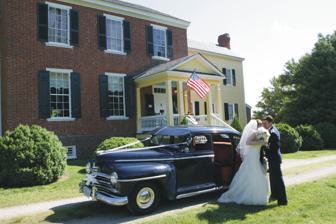
Building: Clover Forest
Country: United States of America
Year built: 1761
Clover Forest Clover Forest, north porch Location within Goochland Alternative names Clover Forest Mansion, Clover Forest Plantation General information Architectural style Federal Location Goochland , Virginia, United States Coordinates 37°40′03″N 78°03′59″W / 37.667563°N 78.066344°W / 37.667563; -78.066344 Construction started 1761 Design and construction Architect(s) Captain Thomas Pemberton Renovating team Architect(s) J. A. Volcker van Soelen Renovating firm Harold Keaton Website Official website Designations Clover Forest, southern exposure. Clover Forest , is a historic mansion, and former plantation house built starting in 1761 and located in Goochland , Virginia . The mansion lies in a large bend of the James River , and is an authentically restored in a Federal-style with portions of the architecture dating to Pre- American Revolutionary Period. The location of the property is part of what has been called the "Golden Horseshoe", with former plantation houses creating a horseshoe-shape from east to west, including Blythewood , Orapax , Bolling Hall , Pocahontas , Dungeness 1931, Rock Castle , Deer Lodge , Mannsville , Bolling Island , Snowden , Clover Forest, Howard's Neck , Harrison's Elk Hill , and Jefferson's Elk Hill. Since 2003, Clover Forest operates as a private event venue. Pre–history (1714–1761) In 1714, the land on which Clover Forest stands was initially included within 2,000 acres (810 ha) patented by Charles Fleming, extending along the upper James River from what were developed as Rock Castle to Elk Island farms. Bolling Island was also developed along the river. This territory was eventually divided and developed as the neighboring estates of Rock Castle, Snowden, and Howard’s Neck, and the site of Elk Island. Because of the later colonial and antebellum history of this area, as well as several extant properties, it has been proposed for designation as Fleming's Part Rural Historic District in a 2003 architectural survey prepared for the state's Department of Historic Resources. Fleming was unable to develop it rapidly enough, and portions "fell back" to the Crown of England. In 1739/1740 Lieutenant Governor William Gooch authorized the sale of 2,590 acres (1,050 ha) for £13 to John Woodson, Gentleman. Woodson split the purchase with Joseph Dabbs, but Woodson and Dabbs failed "to make such cultivation and improvements" to the land as required, and the land reverted again to the Crown. In 1745, the land was sold again, for £13 to Philip Webber. Webber could not fulfill his obligations for development and again the land reverted. It was resold, this time for £11 15/-, to Arthur Hopkins in 1753. Hopkins apparently accomplished more with the land; under his ownership only a portion reverted to the Crown. William Douglas (1761–1763) On 7 August 1761, the Reverend William Douglas and his wife (née Nicholas) successfully patented 1,134 acres (459 ha) for £4 10/-. Their purchase of the property in 1761 has been considered the start of development of Clover Forest. Douglas and his wife may have occupied the house at Clover Forest as their residence, or used the farm to provide produce. They are credited with building what is today the oldest section of the house (the lower part of the west wing). Twenty months later when they sold the land, houses and orchards were conveyed with it. Douglas is noted, at least locally, as author of the Douglas Register , an important resource for historians and genealogists.  He was minister of the vast St. James Northam Parrish of the Church of England , the established church in the colony. It encompassed today's Virginia counties of Goochland , Fluvanna , Louisa , Orange , and Spotsylvania .  The original Dover Church in Goochland, no longer standing, was his home church. As the only legally authorized clergyman of the established church, Douglas compiled (nearly) all births, marriages, and deaths during the period from about 1750 to 1797. He also recreated some miscellaneous records dating to 1705, as no register was maintained before he was called to the parish. Bowler Cocke the younger of Henrico County (1763–1792) On 19 April 1763, Bowler Cocke the younger of Henrico County became the new owner. He kept the property for almost thirty years. He did not appear to live in Goochland but operated the farm for profit. At the close of the American Revolutionary War, Cocke refined his holding, selling a portion here and buying land there, resulting in a continuous holding of 898 acres (363 ha). Cocke was an active land speculator, owning many different tracts of land both within and outside Goochland County. Like other speculators, Cocke bought some of the lands in Kentucky and Ohio that had been granted in lieu of pay to Revolutionary war veterans. He may have encountered Captain Thomas Pemberton through such transactions. Captain Thomas Pemberton: (1792–1828) Thomas Pemberton's origins are not known. Some evidence points to Buckingham County, but its courthouse burned twice, making research there very difficult. Some evidence points to King William County. Officer, Continental Dragoon and Legionnaire Pemberton on Patrol by Sebastian Volcker, 2005, acrylic on canvas. Rendering of Captain Thomas Pemberton in the 1781 uniform he might have worn. Pemberton was known to be commissioned as cornet in Bland's Virginia Horse, later the 1st Continental Light Dragoons , on 5 December 1776. (A cornet is the officer bearing the flag or regimental colors). Thirteen days later he was promoted to second lieutenant, and the regiment soon headed north to join General George Washington at Valley Forge . As the Continental Army had little cavalry, the Dragoons were called on for scouting, foraging, and warfare. Pemberton made first lieutenant in 1778. He was promoted to captain in the 1st Regiment of Continental Light Dragoons on 12 June 1779, after the Regiment's transfer the previous year from the Main Continental Army to the Southern Department. All four regiments evolved from light dragoons units to legions that combined mounted and foot units. The 1st, 3rd and 4th eventually merged and fought together in one unit of four troops under the command of Colonel William Washington (cousin of the General), and officially named the 1st Legionary Corps on 1 January 1781.  The First, as Dragoon and Legion, fought in Northern New Jersey, protected Philadelphia, survived the siege of Charleston 1780, fought with Lafayette in Virginia and at Yorktown, and defended the Carolinas in Nathaniel Greene 's Campaign. Pemberton retired from military service on 9 November 1782 or January 1783. For his six years of military service, Pemberton was awarded 4,000 acres (1,600 ha) in Kentucky on the waters of the North Forke. He was one of the original members of the Society of the Cincinnati in the State of Virginia. B. Pembertons of Goochland In 1792 (exact records have not survived) Captain Thomas Pemberton and his wife Dice acquired the property that they named Clover Forest. In 1795 they sold the 4,000 acres (1,600 ha) of Kentucky bounty lands which Pemberton had been awarded for his service in the Continental Army to Bowler Cocke.  In 1807 Pemberton had the main part of the house constructed.  Over an English basement were built the parlor, the master bedchamber (today the dining room), two large rooms and an annex, and a large attic room under the rafters.  On one of the chimneys is a brick dated 1811, marking the completion of the construction.  All the wood work in the parlor, the hall and staircase e, and most of the dining room, dates to this period.  Of particular interest are the mantles in the dining room and parlor.  On one the seal of the United States commemorates Pemberton's service The eagle's head is turned to the olive branch. On the other, agricultural implements symbolize Pemberton's return to agricultural pursuits. The seal of the United States on the surround of the dining room fireplace commemorates Captain Pemberton's service. Detail of the Clover Forest mantel showing the Eagle of the United States, commemorating Pemberton's service in the Continental Army. Detail of the Clover Forest mantel showing the agricultural implements symbolizing Captain Thomas Pemberton's return to agrarian life. Anne Coleman Pemberton Crenshaw, said to be copy of a painting by Thomas Sully . Picture courtesy of Dave and Nancy Brown. Three generations of Pembertons would live at Clover Forest, longer than any other family. Captain Thomas Pemberton and his wife Dice had six children who lived to adulthood, four daughters and two sons: Ann Coleman (married Ashburry Crenshaw, April 1810); Dice King (married Isaac Quarles, Jr., 4 August 1814); Mary B. (married Archibald Bryce, on 16 January 1811); and Maria A. (married John A. Selden of Westover Plantation , on 24 August 1823); John B. (married Mary Louisa Gilliam, daughter of John Gilliam, on 7 February 1829); and Robert (married Lucy Jane Scott, daughter of Thomas Scott, on 1 May 1828. ). Captain Pemberton served as a church warden for the Lickinghole Episcopal Church, on Lickinghole Creek where he helped straighten out the property deed of the Church. He represented the Cartersville Bridge Company in trying to mediate the conflict between the first Cartersville Bridge (chartered 1818, finished 1821) and Randolph Harrison's competing ferry. Harrison offered crossings at a lower toll rate. The mediation was not successful, and the conflict reached the Virginia Supreme Court, long after Pemberton's passing. Pemberton died on 4 October 1828, a few months after having obtained a pension for his military service. As Dice Pemberton is not mentioned in her husband’s will, she likely died before her husband. They are both thought to be buried in the Pemberton family cemetery on the grounds of Clover Forest. Their graves did not have headstones but were visible at one time. Batteaux at Cartersville landing opposite Pemberton with the third and fourth Cartersville Bridge in the background. Village of Pemberton The village of Pemberton was named for the Pemberton family of Clover Forest. Now barely a hamlet overlooking the James River, it was once a hub of activity. Through the years, it was connected to trade by canal and river, and later railroad. John B. and Mary Louisa Gilliam Pemberton: (1828–1873) John B. Pemberton (b. 13 May 1803-d. Clover Forest 9 Dec 1848), eldest son of Captain Thomas Pemberton, married Mary Louisa Gilliam on 7 February 1829. His father died later that year. The couple had five known children, four of whom lived to adulthood: Polly, Thomas, Virginia, and Richard. Mary Louisa Gilliam Pemberton was the last of the Pembertons to live at Clover Forest. Born 6 Dec. 1803, she died in September 1873 at age 69. The Pembertons had occupied the property for 81 years. She is buried in the Pemberton family cemetery on the grounds of Clover Forest, near her son John (b. 5 March 1835 – d. Christmas Day 1839) and her husband. Pemberton Cemetery Gate Sacred, to the memory of, John B. Pemberton, eldest son of, Capt. Thomas Pemberton, of Goochland, Born May 13, 1803, Died at Clover Forest, Dec. 9th 1848. John 4 years old died Christmas Day: Sacred to the memory of, John, son of, John B. and Mary L., Pemberton, Born March 5, 1835, Died Dec., 25 1839. Mary Louisa Gilliam, Wife of, John B. Pemberton, Born Dec. 6, 1803, Died Sept. 15, 1873. Parrish through Witcamp (1884–1949) Due to debt, creditors of the Pembertons won a Chancery suit in 1870. John Colton bought Clover Forest that year, but apparently allowed Mary Louise Gilliam Pemberton to live at the property until her death a few years later. Colton defaulted on his payments, and in 1879 a decree for resale was imposed. In 1881 William H. Parrish bought Clover Forest, then comprising more than 900 acres (360 ha) that then comprised Clover Forest, and it was legally conveyed to him in 1884. In 1882, Parrish bought an additional 790.5 acres (319.9 ha) of Howard's Neck, which bordered on Clover Forest, to enlarge his holding. Two brothers Boggs, hailing from West Virginia with family money from coal and oil, bought the adjoining properties of Clover Forest and Snowden. There were intermarriages with the Pearcys and Witcamps. Richard S. and Margarite Louise Holson (1949–1967) Richard S. and Louise Holson, as she was known, were a couple from Chicago who purchased Clover Forest to use both as a vacation home and as a working farm; it was run as a business, Independence Operations, Inc. In 1962 they acquired the low grounds of Bolling Island to add to their property. The Holsons brought many furnishings from Chicago, such as the kitchen cabinets and an old gas crystal chandelier that still hangs in the dining room.  Farm manager, Bud Engel, also from Illinois, was entrusted with both the large modern cattle and hog operation and physical upgrades to Clover Forest. Most of the outbuildings and former slave quarters were likely removed in this period. A three-car carriage house replaced the outhouse. The east side porch and root cellar were removed, and the library wing was added to the house. The bedrooms were equipped with bathrooms. The existing terraces were augmented. A dam was built across the creek, forming a 7-acre lake.  The dam had to be made higher than originally intended as an additional spring was uncovered near the dam site. A three-hole golf course and Mrs. Holson's rose garden were laid out and tended by three full-time gardeners. Pickett Pannel (sp?) was the head gardener. He also served as the undertaker for the black community. Buddy Cave was chiefly in charge of the maintenance of golf course. When the Holsons sold their property, Bud Engel remained in Virginia. He had a farm of his own in King William County , which he worked with his son Kevin. Kevin Engel has also stayed in farming, adapting modern technology. He founded Engel Family Farms in 1991. In 2009 his business had 23 employees who worked 14,000 acres (5,700 ha) in many areas of Virginia; all but 500 acres (200 ha) are now owned by other people. He has specialized in grains: corn, wheat and barley, and soybeans. Engel rents land from a total of 86 owners. Some of their land was once part of Independence Operations, Inc. at Clover Forest. Floyd Dewey Gottwald Sr. (1967–197?) Swine or pig board used to handle hogs at fairs and display the owner's name. Floyd Dewey Gottwald Sr. was the Chairman of Ethyl Corporation of Richmond when he bought Clover Forest and the nearby properties of Snowden from Fred and Virginia Fleischman. He traded Contention farm, located further east in Goochland County, for Snowden. The consolidated properties operated under the business name of Snowden Corporation. He hired Robert Lee Johnson (13 February 1920– August 1979) as the Farm Manager and Steve Lawson Sr. as the Swine Manager. Before working for Snowden Corporation, Johnson had been farm manager for the Snead Dairy Farm (it is known today as Willow Oaks); he had been in farming since childhood. [ when? ] Gottwald was enthusiastic about learning the history of the properties. When William E. Trout III told him about the "Cartersville Connection", the short canal and lock that connected the Kanawha Canal to the James River and the Cartersville port, Gottwald had the Connection excavated. It was found to be in nearly perfect condition. Gottwald created a 67-acre lake off Whittcamp Road by damming Pickett's Creek, also known as Fleming's Park Creek. There had been a mill on the creek at one time. Joe Scales was hired to conduct engineering of the dam; it was the largest private lake project in Goochland. The Gottwalds sold the properties under the Snowden Corporation in the 1970s. A land speculator bought them and worked to divide and develop the properties. Clover Forest today (1978–present) Johnson was farm manager until his death in 1979. He was succeeded by Jimmy W. Jones, who worked until 2001. Clover Forest continues to be operated as a working farm. Since 2003, Clover Forest operates as a private event venue, and previously operated as a bed and breakfast. Bibliography Bullard, CeCe (1994). Goochland Yesterday and Today . Goochland County Historical Society. Farrar, Emmie Fergusson; Hines, Emilee (1974). Old Virginia Houses, The Heart of Virginia . Hale Publishing. Hudgins, Dennis (1996). "Goochland County Plat Number Index to the Surveys in the Virginia Land Office Patent and Grant Books". Goochland County Historical Society Magazine . XXVIII . Loescher, Burt Garfield (March 1954). Bland's Virginia Horse: The Story of the First Continental Light Dragoons . Journal of the Company of Military Collectors & Historians, Vol. VI, No. 1. Miner, Robert G. (1977). Survey of Early American Design . Arno Press Inc. Trout, III, William E. (1994). The Slate and Willis's Rivers Atlas . The Virginia Canals & Navigations Society, Incorporated. Weeks, Elie (1973). "Clover Forest". Goochland County Historical Society Magazine . B-1 . Wright Jr, Robert K. (1983). The Continental Army . Center of Military History, United States Army. References